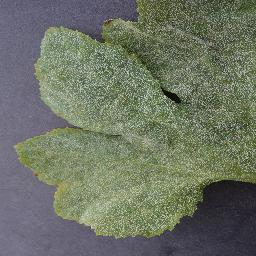
Label: Squash___Powdery_mildew